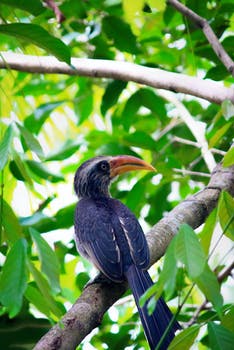
Label: No Watermark